Louisiana (New Spain)

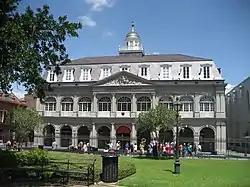
The Cabildo in New Orleans, originally called "Casa Capitular", served as the headquarters for the Spanish governor when Louisiana was under Spanish rule. The building today showcases a mix of designs: the preserved Spanish colonial features like the two-story layout with wraparound balconies and rounded arches, was later added in 1847 a revival French-inspired mansard roofs. Capping it all off is a dome-like turret that gives a nod to its Spanish roots.

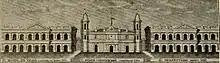
An 1815 engraving of the Plaza de Armas of New Orleans. From left are the Cabildo, St. Louis Cathedral, and the Presbytère.

In 1764, Spain formally announced its acquisition of Louisiana. Antonio de Ulloa assumed his role as Louisiana's first Spanish governor in 1766. However, by 1768, a rebellion erupted, largely fueled by the settlers' displeasure with the governor. Alejandro O'Reilly, the second governor, successfully suppressed the uprising. Soon after, under the leadership of Governor Luis de Unzaga y Amézaga, who also presided over the New Orleans Cabildo, Spanish law was instituted. Notably, the cabildo banned the enslavement of indigenous people. And on November 3, 1770, Governor Luis de Unzaga y Amézaga abolished ineffective regulations on slave acquisition with his legal code.